Horace Smith-Dorrien

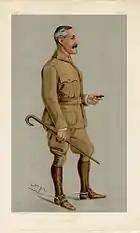
Smith-Dorrien caricatured by Spy for Vanity Fair, 1901

On 22 April 1901, he received orders to return to India where he was made Adjutant-General (6 November 1901) under Kitchener (who returned to India after the end of the Second Boer War, in late 1902). He was placed in command of the 4th (Quetta) Division in Baluchistan, a post he held from 30 June 1903 until 1907. He was raised to Knight Commander of the Order of the Bath (KCB) in 1904, made colonel of the Sherwood Foresters in July 1905, and promoted lieutenant general on 9 April 1906. He introduced the staff ride, erroneously attributed by John Terraine to Haig. He also helped found the Staff College at Quetta in 1907.